All-India Yadav Mahasabha

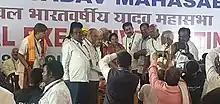
AIYM Convection Meeting in Cuttuck

The All India Yadav Mahasabha is a caste-based community organisation established on 17 April 1924 to serve a broad body of Indian social groups collectively known as the Yadav caste.